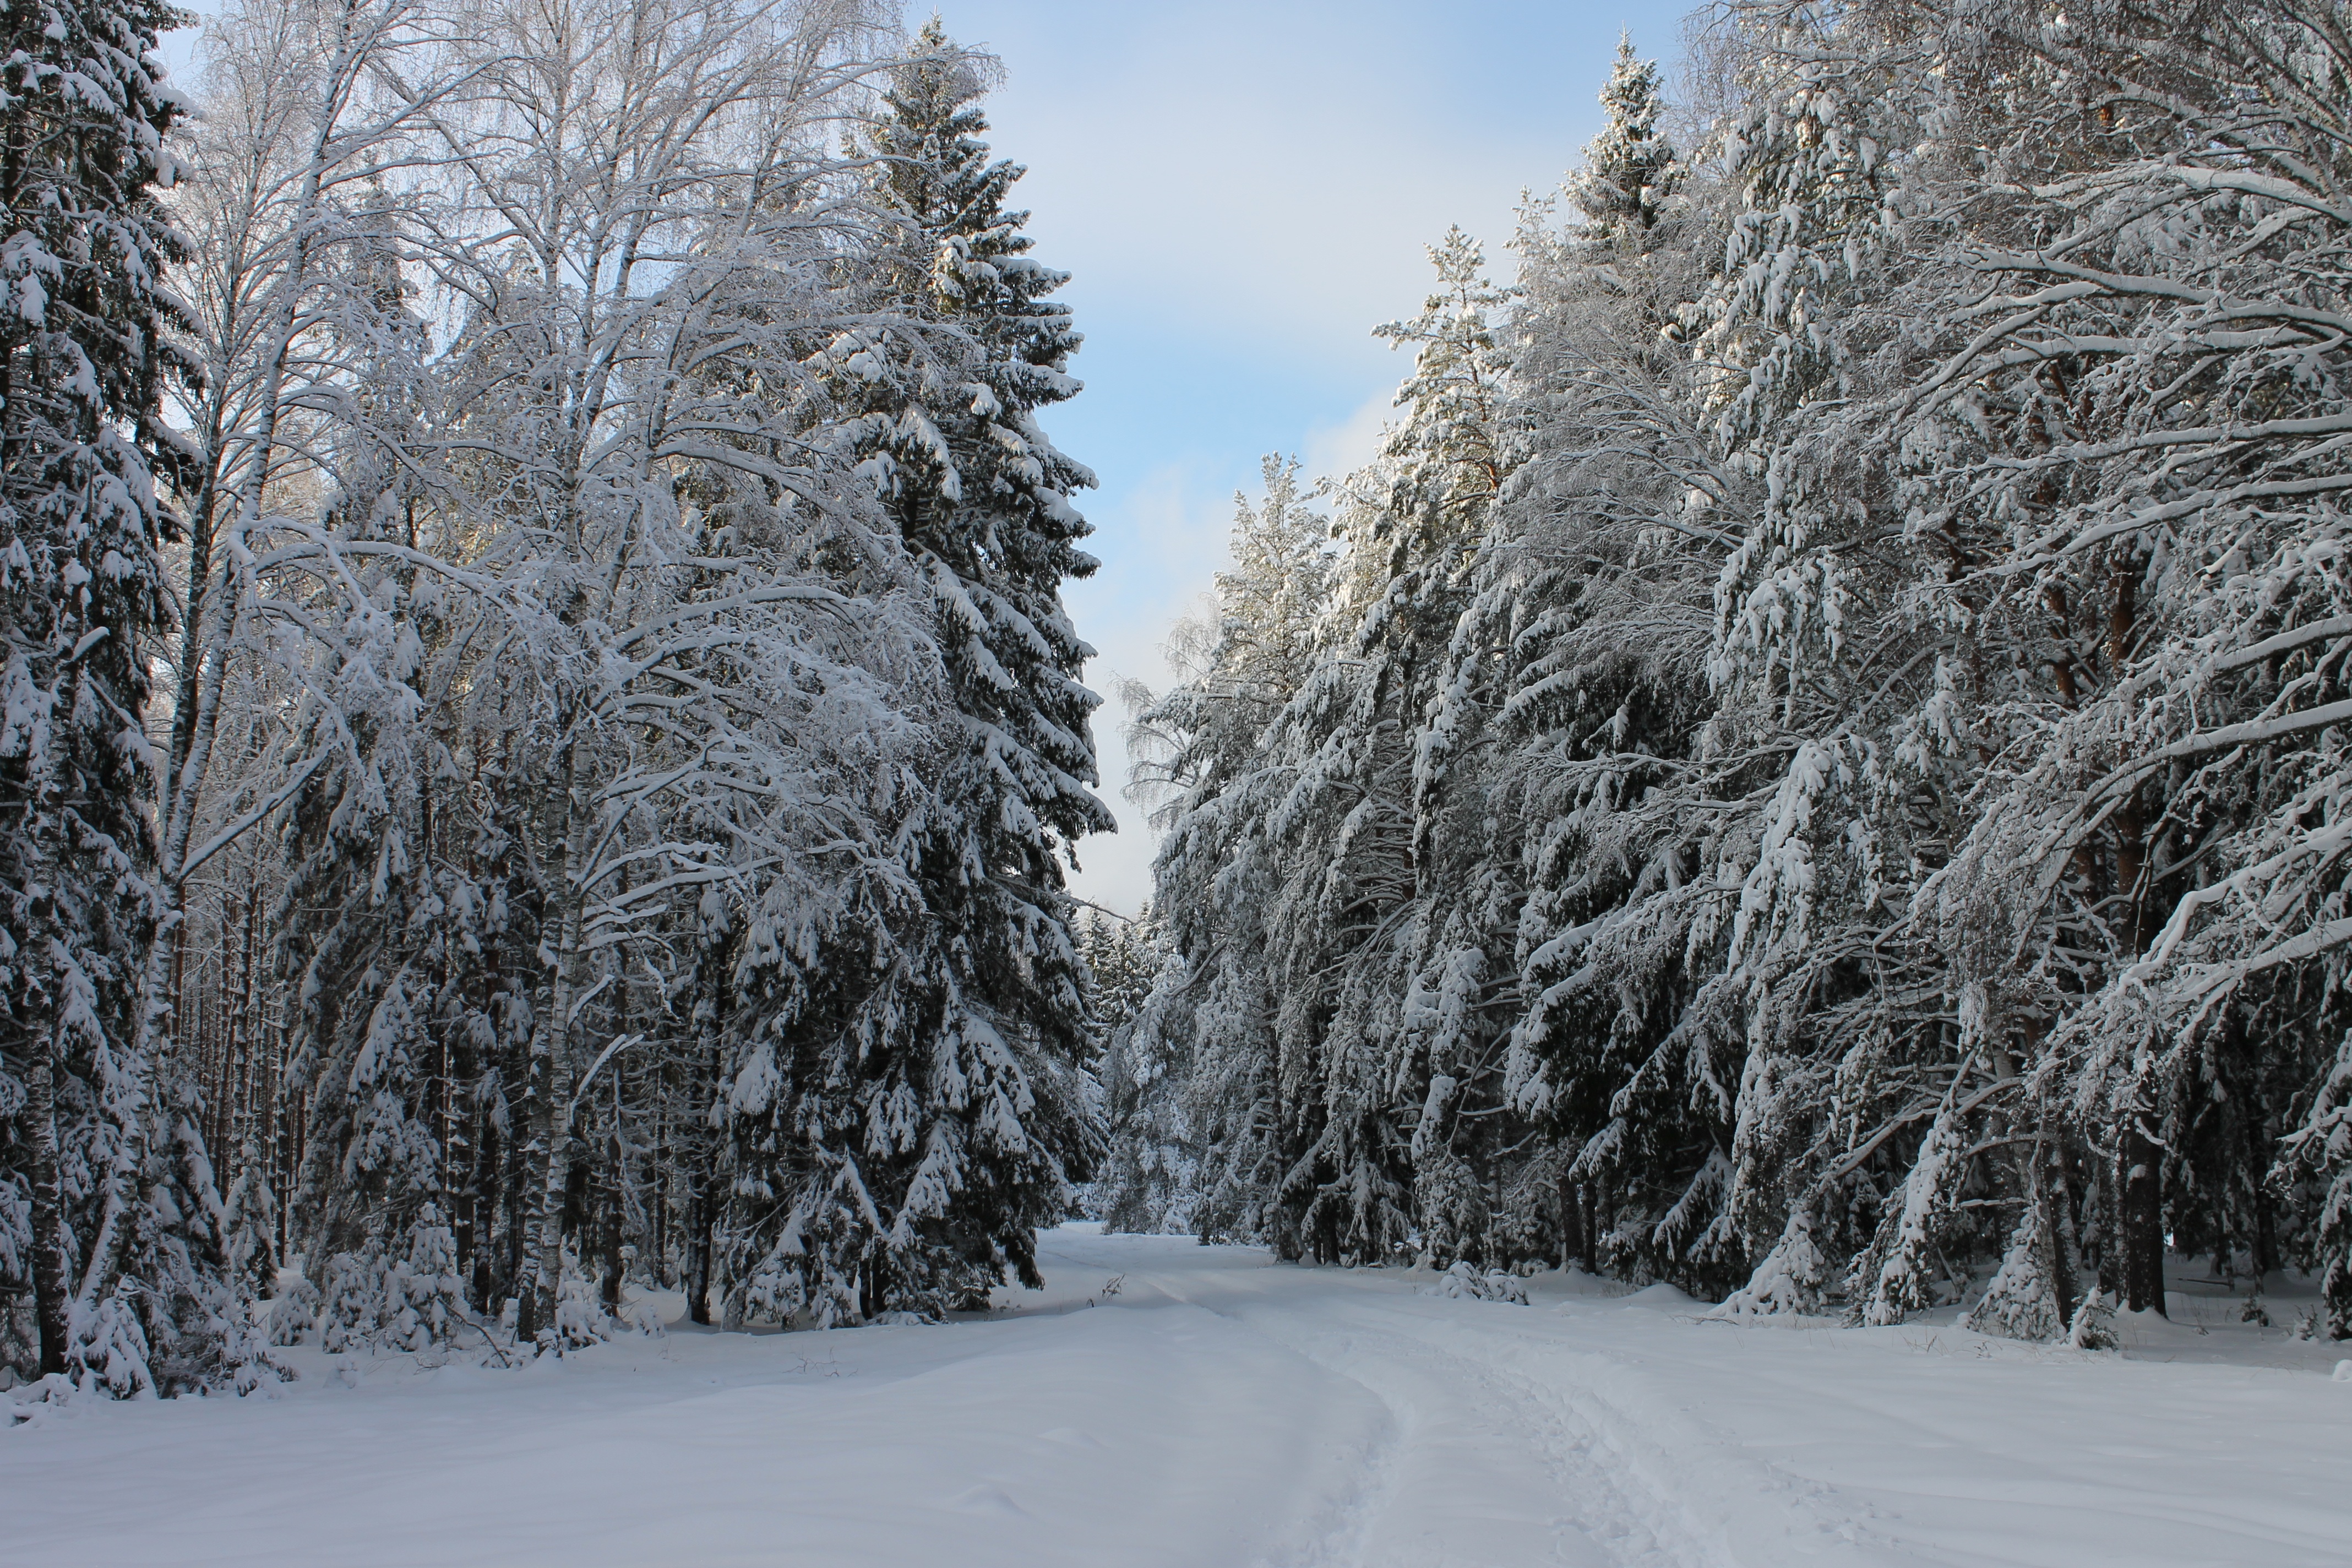
tree, forest, snow, winter, frost, weather, season, winter landscape, spruce, footwear, piste, freezing, winter road, woody plant, geological phenomenon